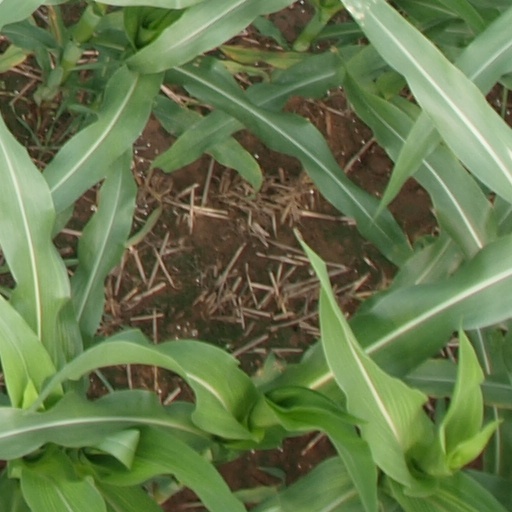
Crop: maize; corn